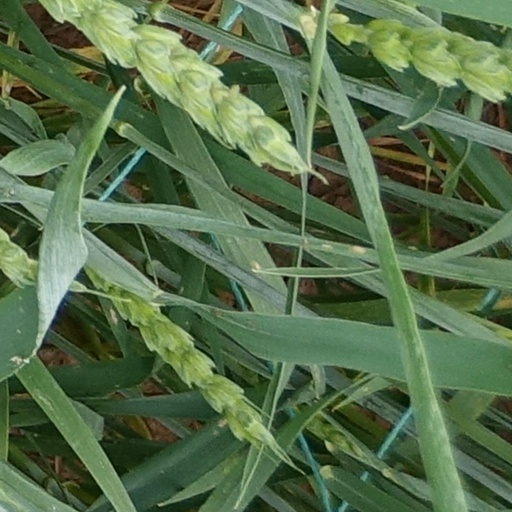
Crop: wheat